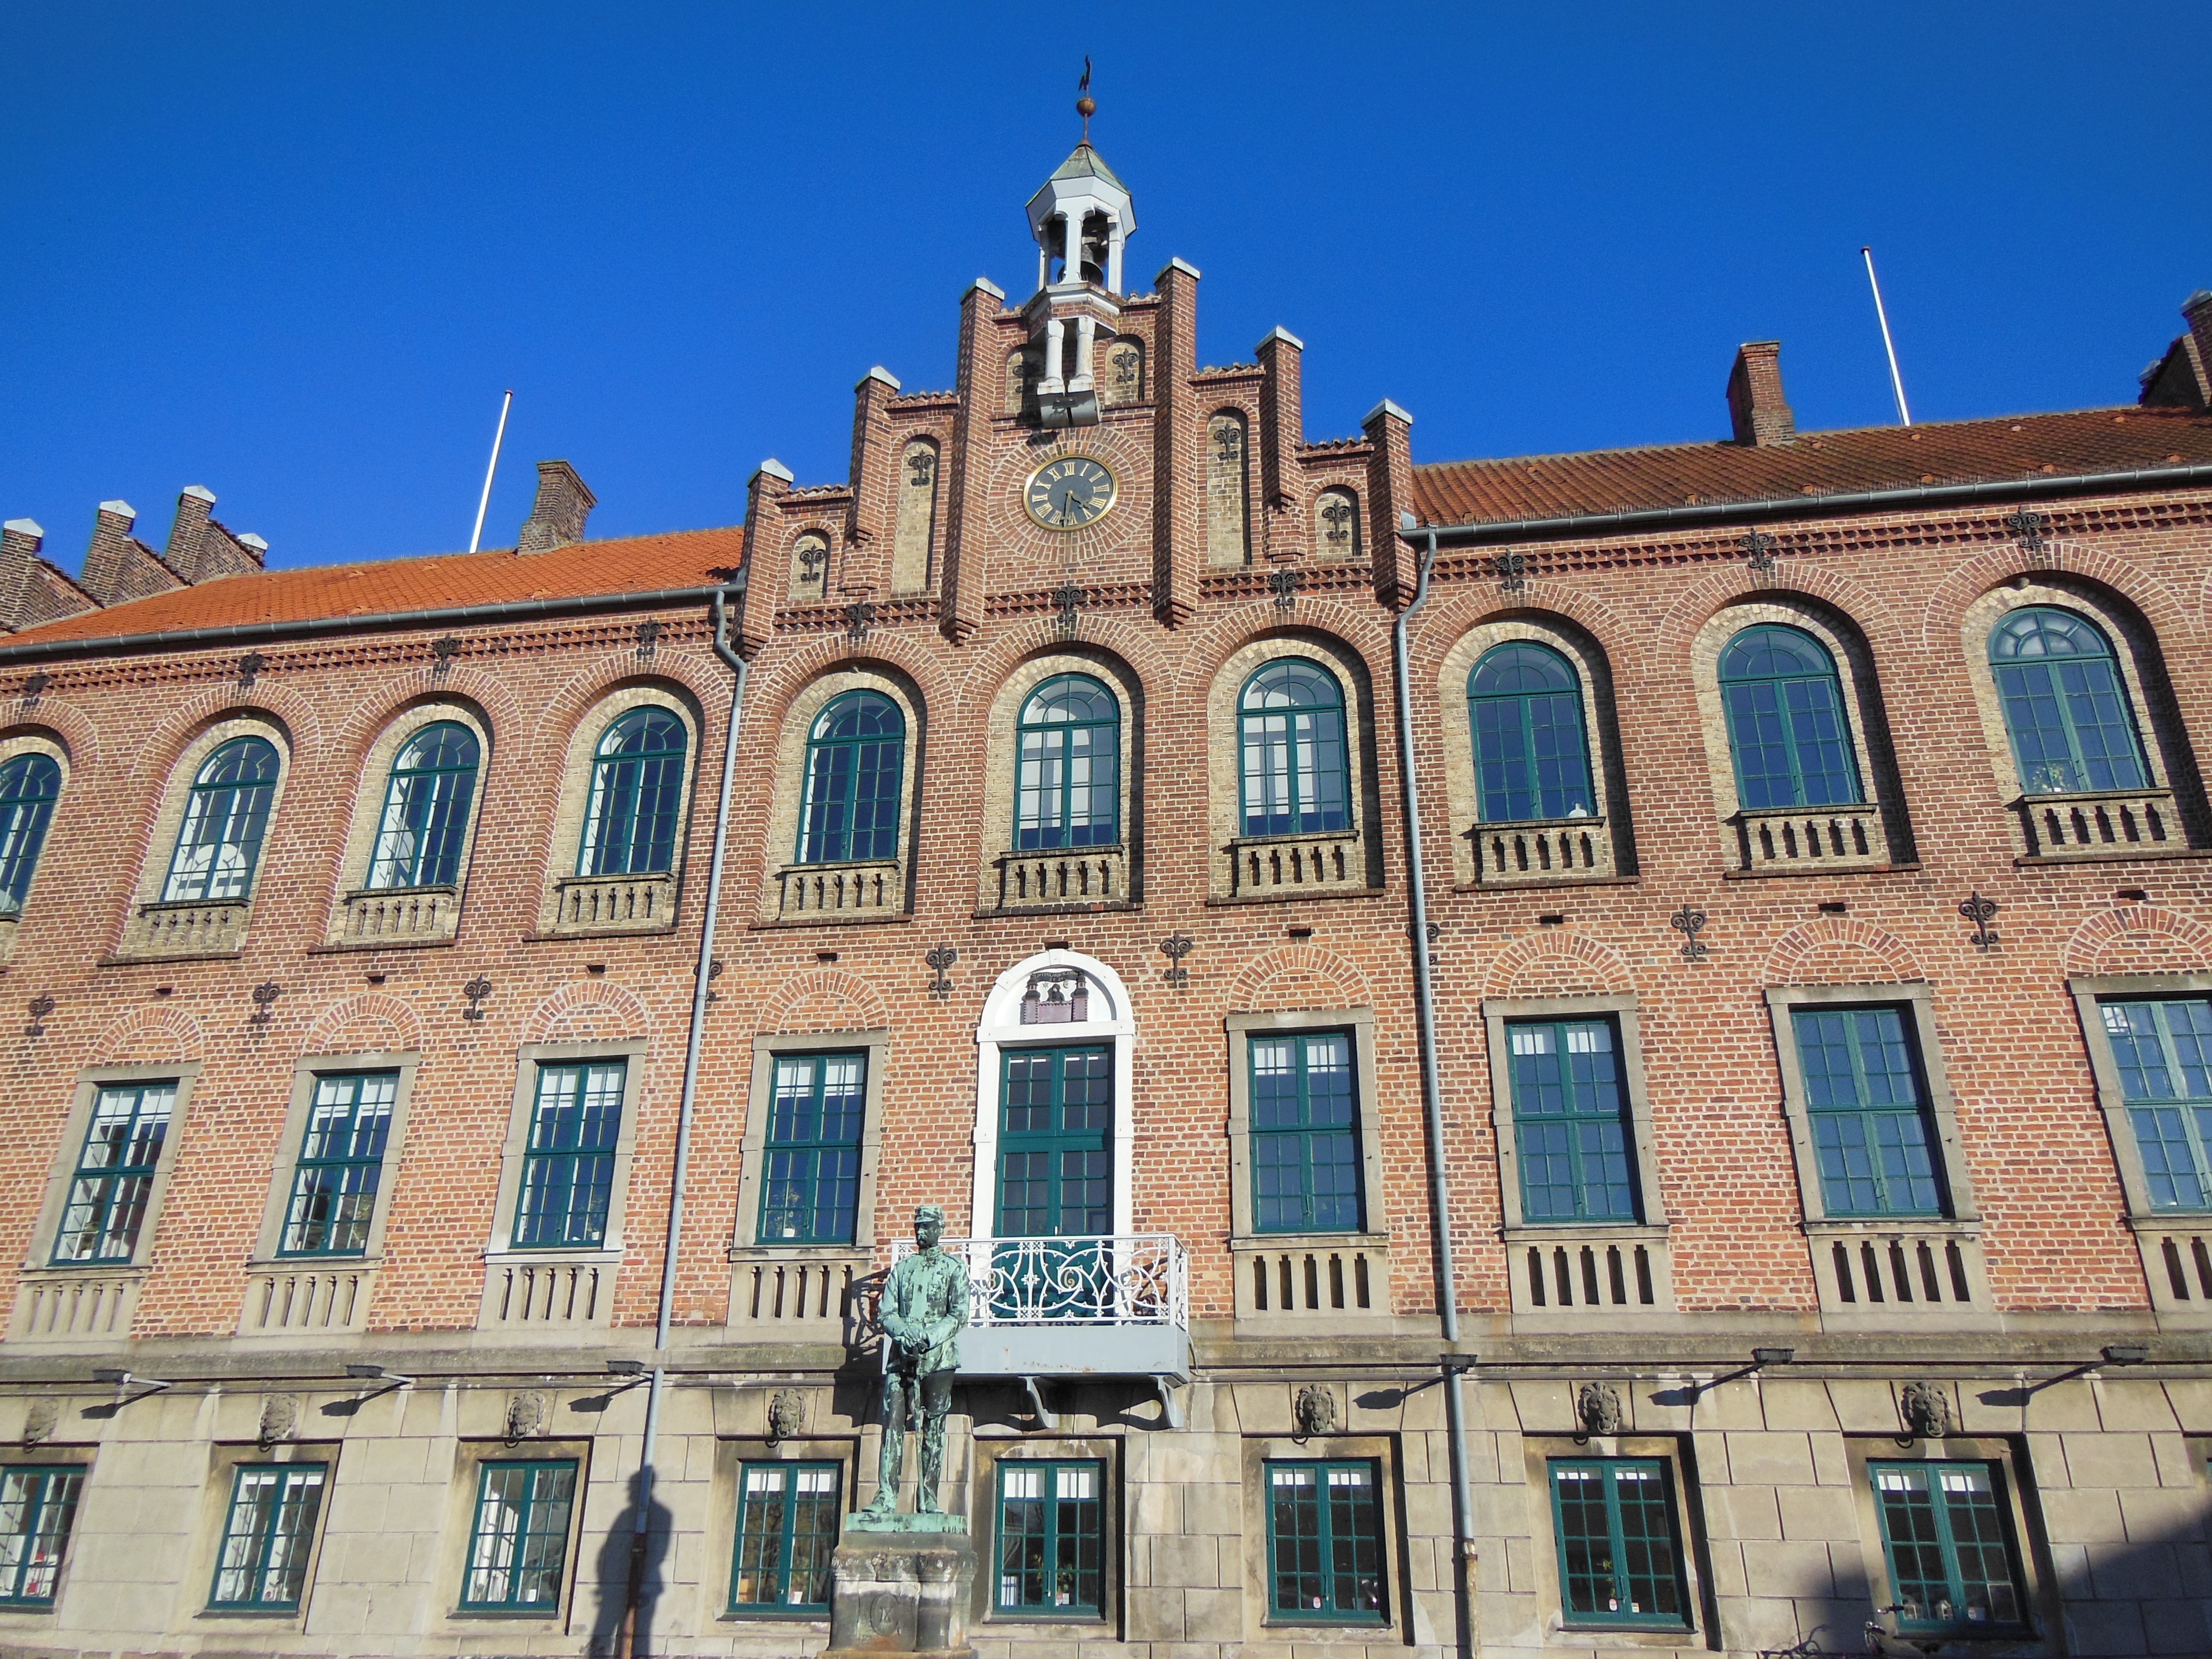
architecture, sunshine, town, building, palace, city, cityscape, downtown, plaza, landmark, facade, tourism, blue sky, denmark, history, heritage, old town hall, administration building, urban area, human settlement, nyborg, funen, red brick building, century building, town hall nyborg, green windows, bell tower spire